Y.1731

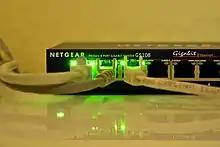

Y.1731 is an international standard that defines Operations, Administration and Maintenance (OAM) functions and mechanisms for Ethernet-based networks.